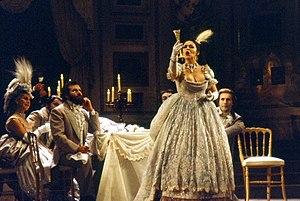
Strasbourg, Opéra National du Rhin, Catherine Malfitano dans le rôle de Violetta. Mise en scène Jean-Pierre Ponnelle, Mars 1980.
Le Brindisi ou Libiamo ne'lieti calici est un célèbre « hymne à l'amour » et duo vocal lyrique romantique tragique pour ténor et soprano, sur un air de valse, avec chœur et orchestre symphonique, du début de l'opéra La traviata du compositeur italien Giuseppe Verdi créé en 1853 à La Fenice de Venise, d'après les roman et pièce de théâtre La Dame aux camélias de 1848 d'Alexandre Dumas.
La traviata est un opéra en trois actes de Giuseppe Verdi créé le 6 mars 1853 à La Fenice de Venise sur un livret de Francesco Maria Piave d'après le roman d'Alexandre Dumas fils, La Dame aux camélias et son adaptation théâtrale.
La Dame aux camélias est un roman d'Alexandre Dumas fils publié en 1848, inspiré par son amour pour la courtisane Marie Duplessis.
Jean-Pierre Ponnelle est un metteur en scène, décorateur et costumier d’opéra français né le 19 février 1932 à Paris et décédé le 11 août 1988 à Munich.